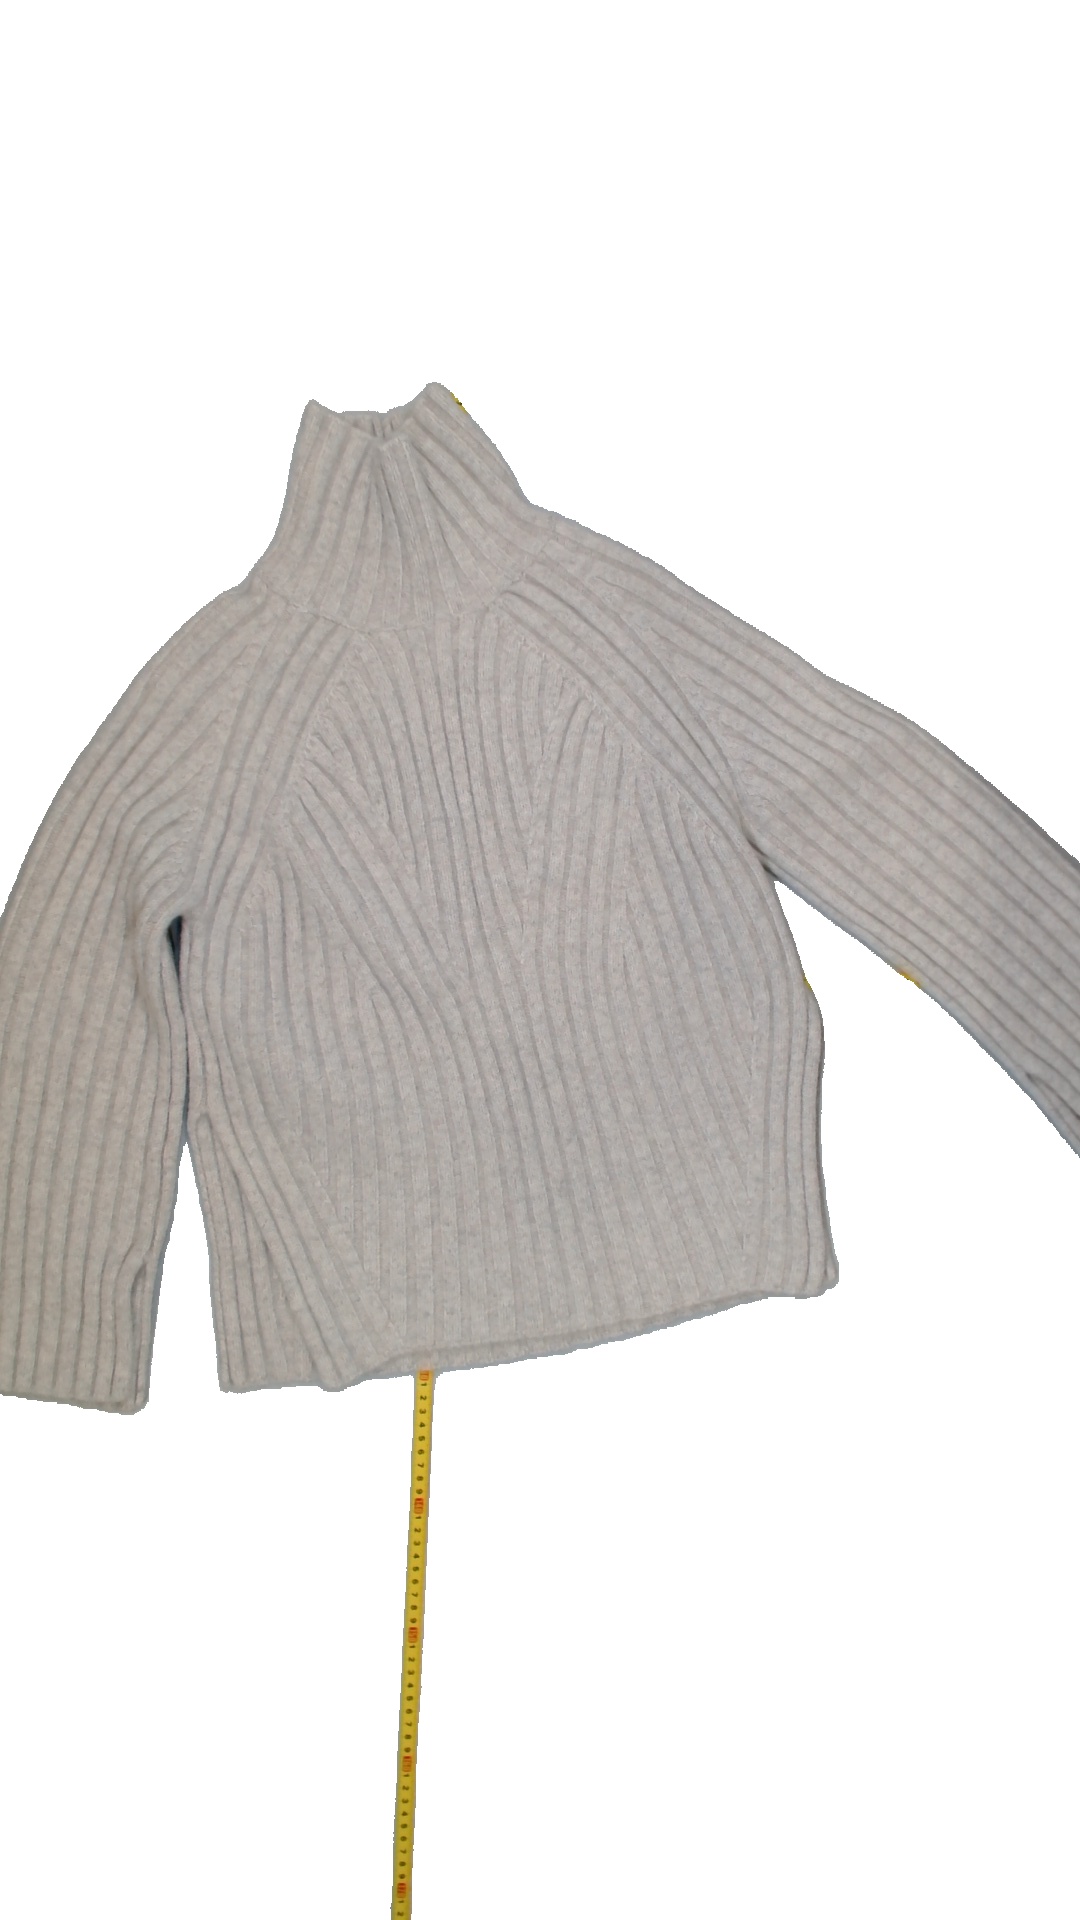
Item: Sweater (Ladies)
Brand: H&m
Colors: White
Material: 100%wool
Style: No trend
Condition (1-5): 5
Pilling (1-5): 5
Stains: No
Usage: Reuse
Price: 100-150